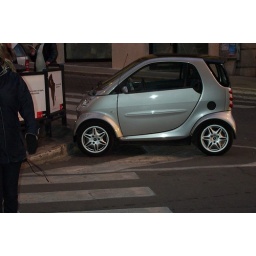
Smart car on street in Rome